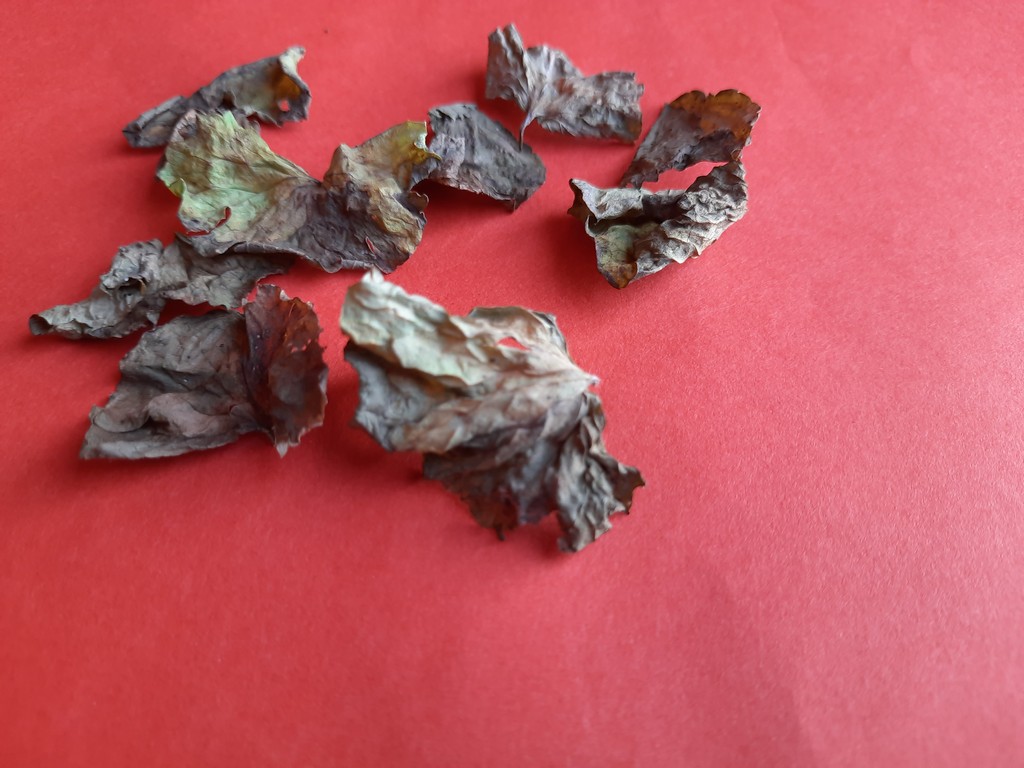
Label: Dried